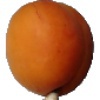
Label: apricot